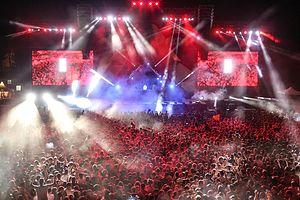
Love Don't Let Me Go est une chanson d'amour d'electronic dance music-French touch, des auteurs compositeurs Chris Willis, David Guetta, Joachim Garraud, et Jean Charles Carré. Second single de février 2002, et titre phare extrait du premier album Just a Little More Love du DJ français David Guetta, ce titre contribue au début de sa célébrité internationale, en atteignant en 2002 la quatrième place du Top 50, certifié Disque d'or par le Syndicat national de l'édition phonographique avec 376 000 exemplaires vendus en France.